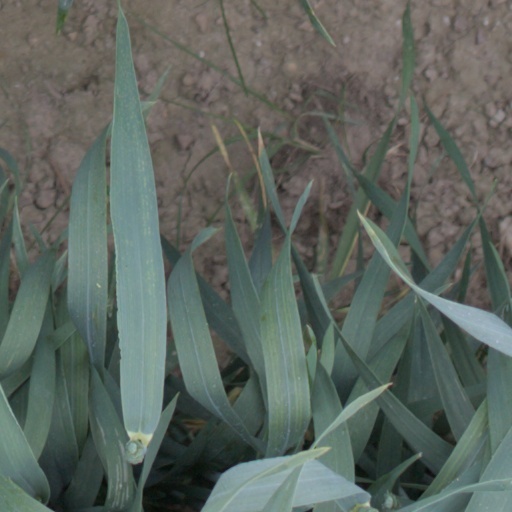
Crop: wheat